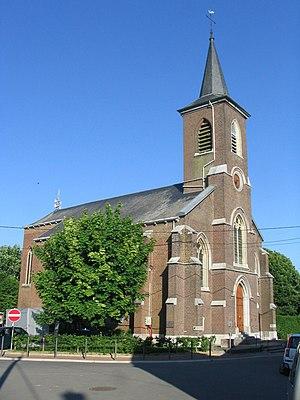
Église Saint-Jean-Baptiste à fr:Chapon-Seraing en Belgique
Chapon-Seraing est une section de la commune belge de Verlaine située en Région wallonne dans la province de Liège. C'est un petit village principalement agricole qui possède de nombreuses fermes, dont plusieurs remarquables, et un moulin. L'église de Chapon-Seraing est dédiée à saint Jean-Baptiste.